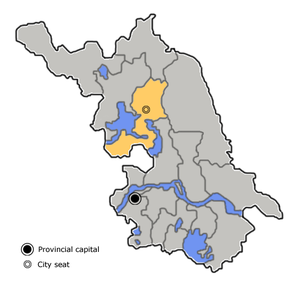
Huai'an
Huai'ans beliggenhed i Jiangsu
Huai'an er et bypræfektur beliggende i et rigt landbrugsområde på det nordlige sletteland, i provinsen Jiangsu, i Folkerepublikken Kina. Bypræfekturet der ligger ved Kejserkanalen har et areal på 10,072 km² hvoraf 3.171 km² er i byområder, og en befolkning på 5.330.000 mennesker